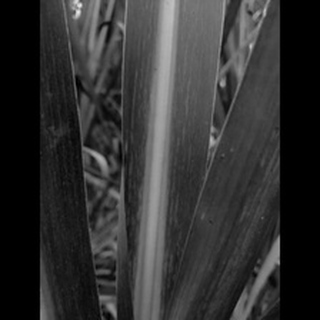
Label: sugarcane_mosaic